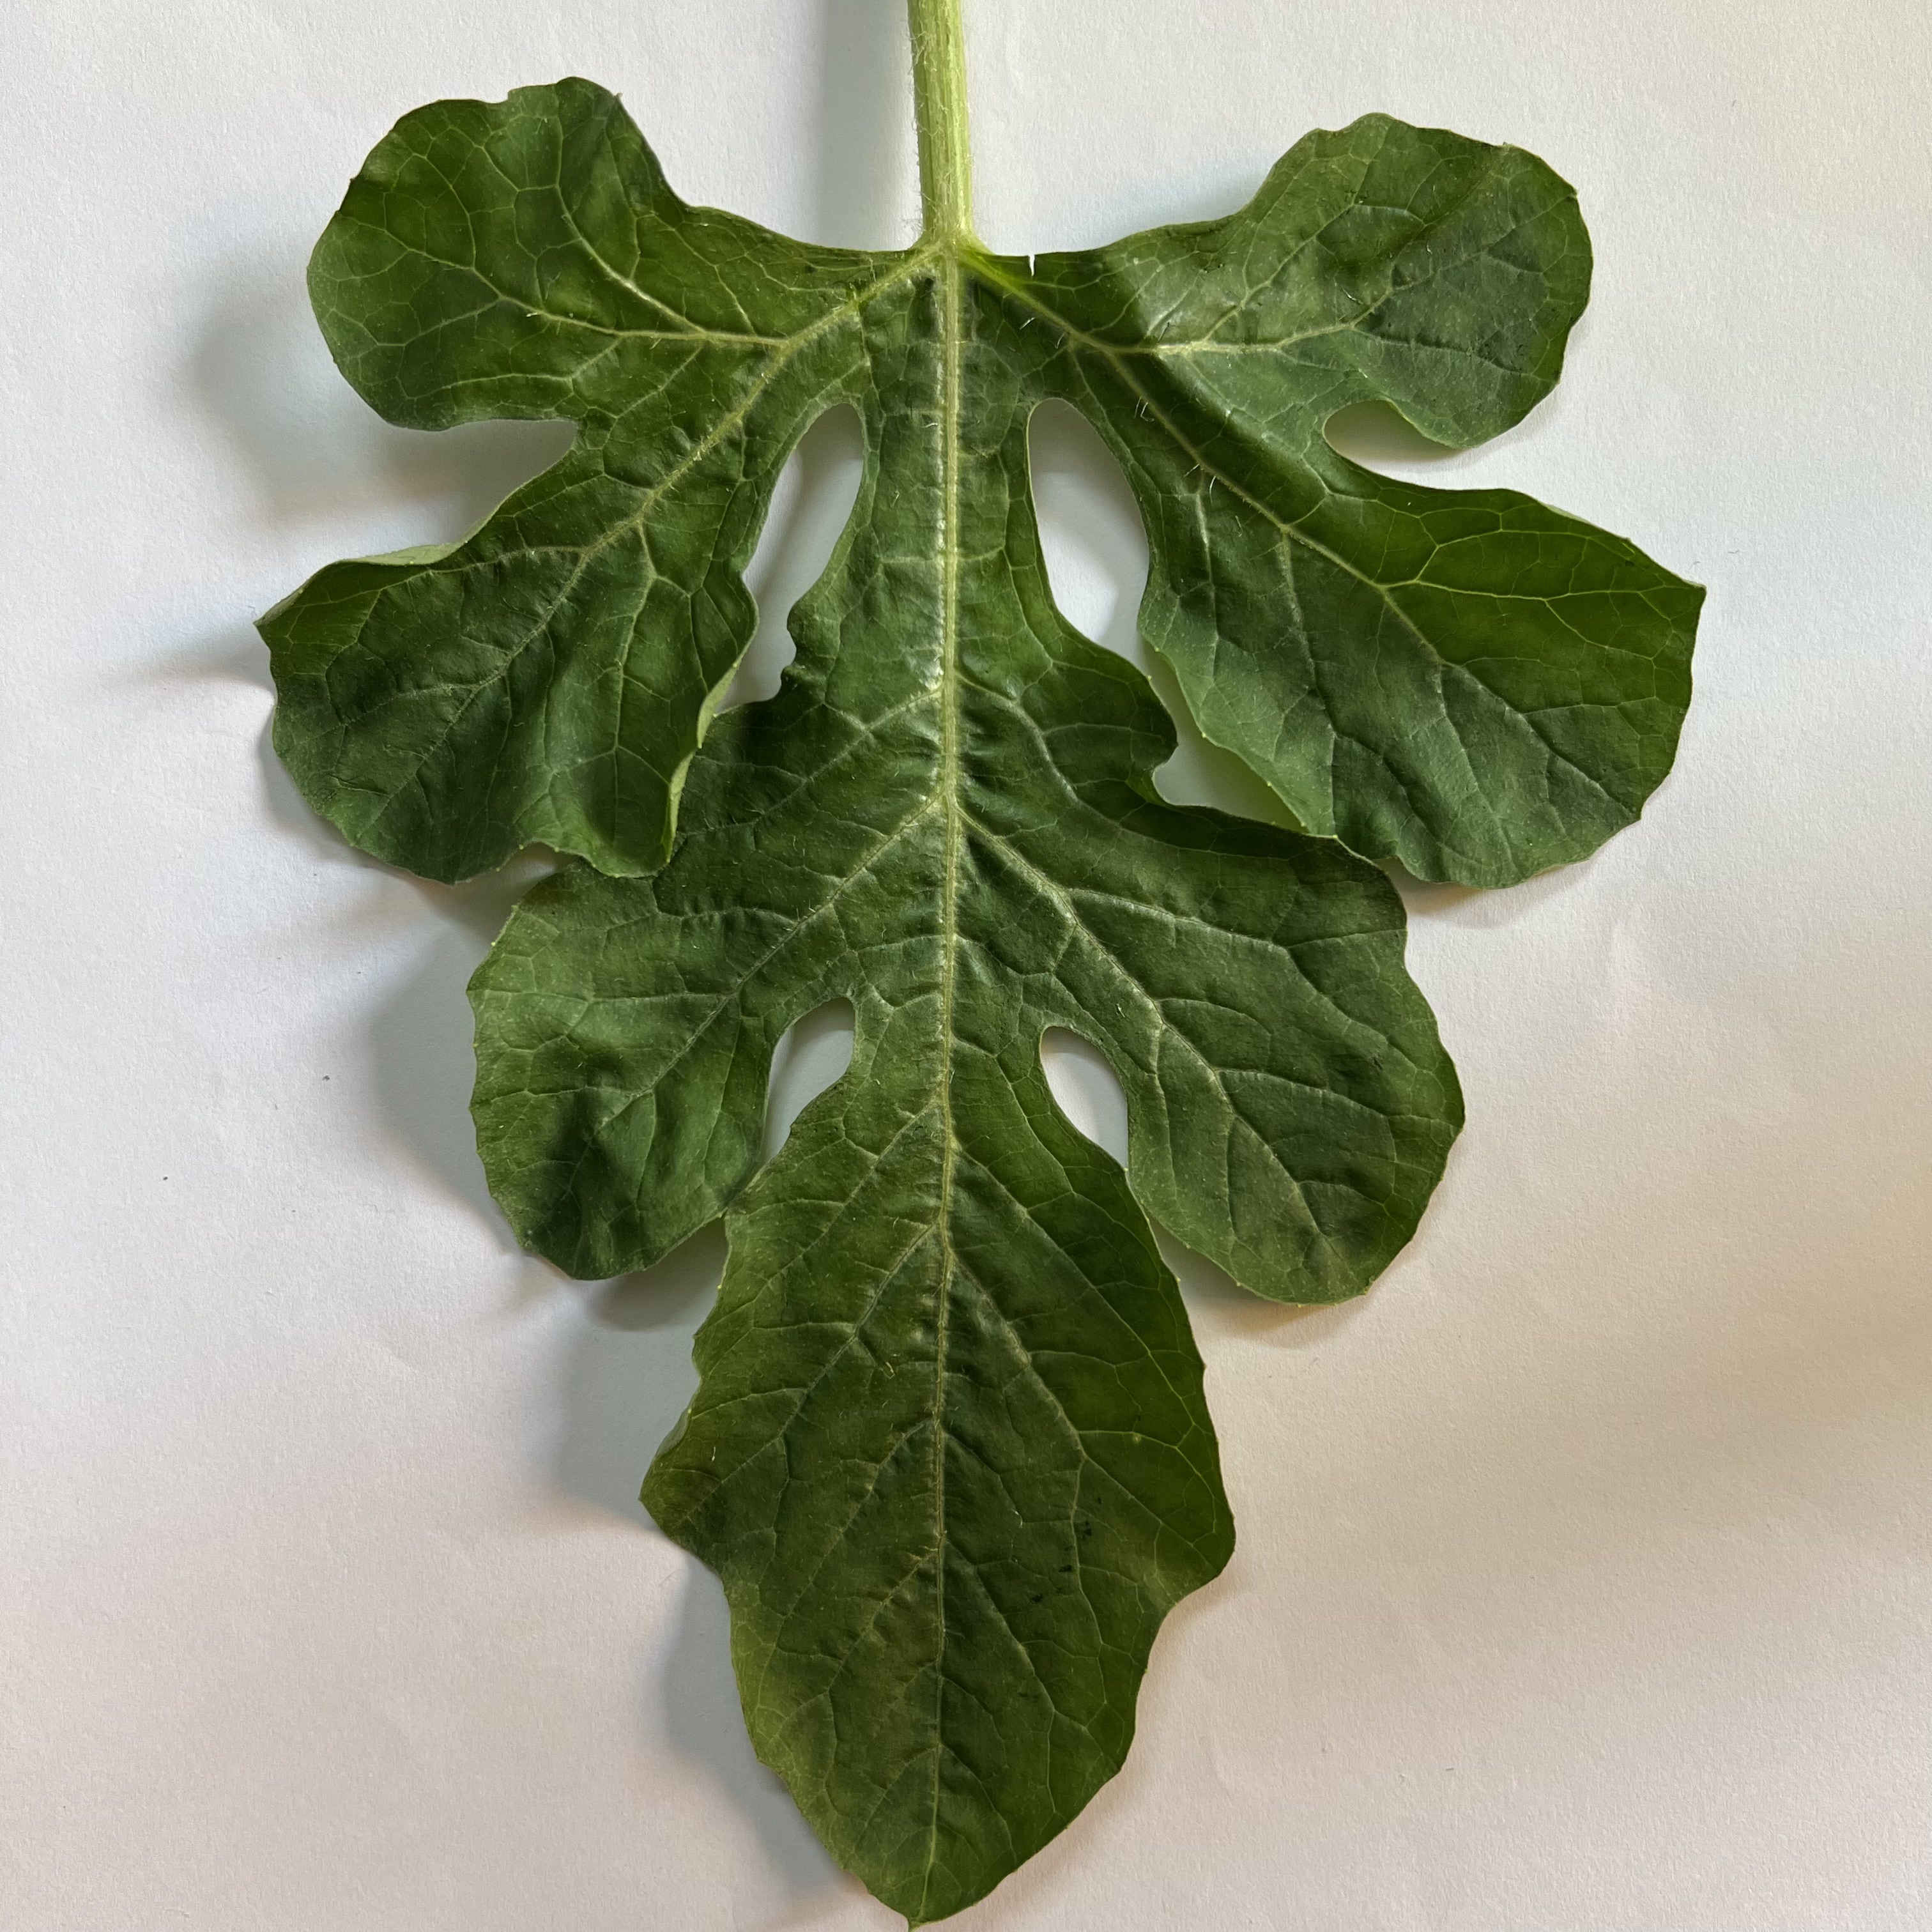
Label: Healthy